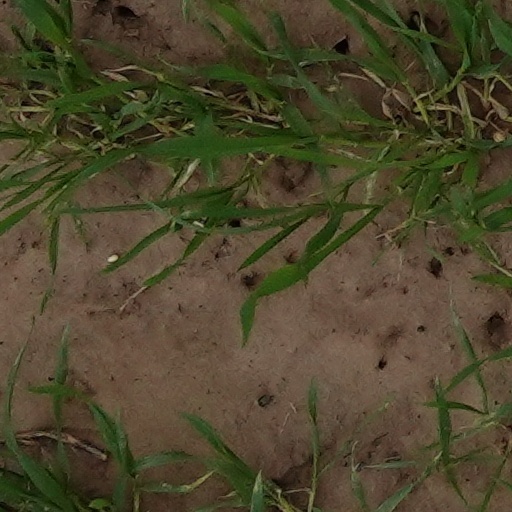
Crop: wheat